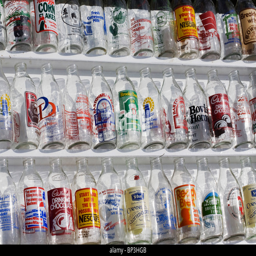
display of milk bottles at a fairground